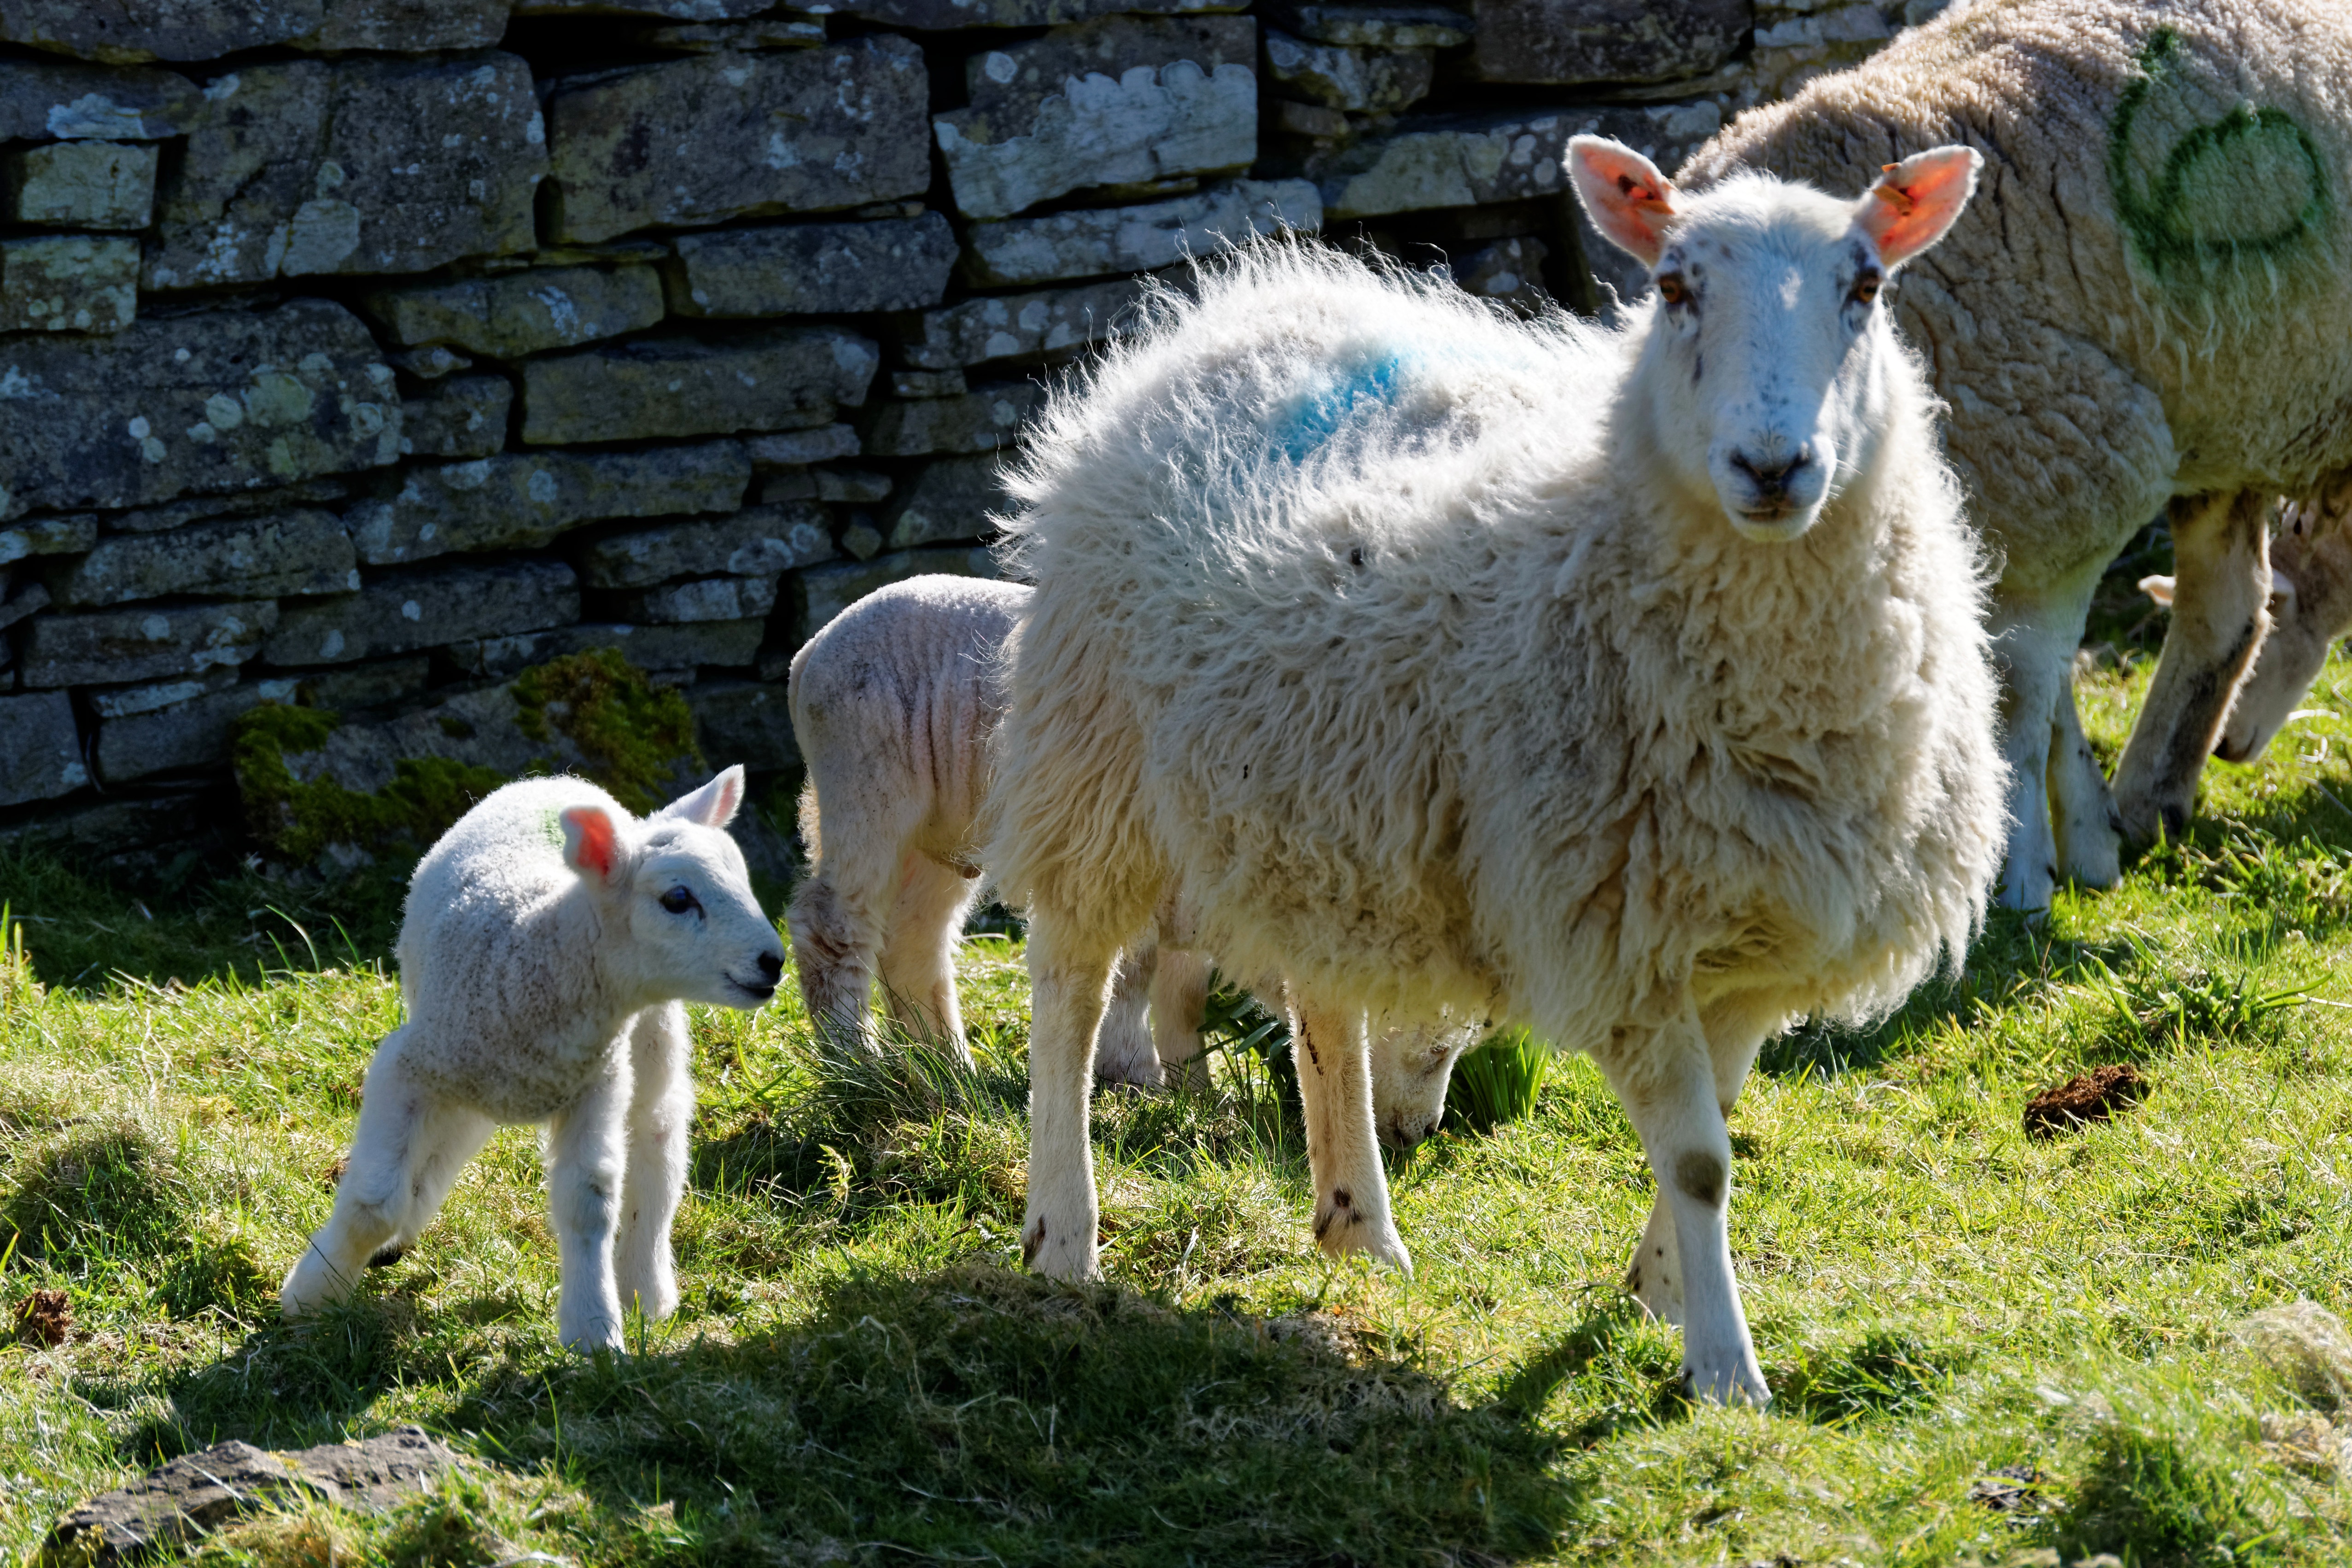
nature, grass, field, farm, meadow, countryside, animal, rural, spring, green, farming, pasture, grazing, livestock, sheep, mammal, agriculture, wool, fauna, lamb, graze, goats, vertebrate, sheeps